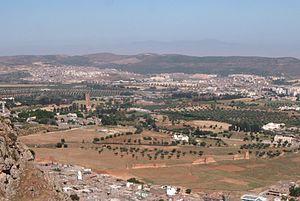
Le site de Mansourah à Tlemcen